Porsgrunn

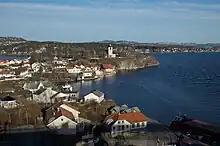
View of the town of Brevik in Porsgrunn Municipality

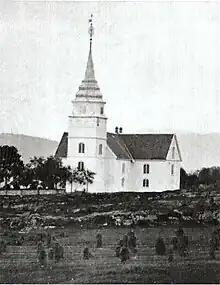
Østre Porsgrunn Church

The town of Porsgrunn was established as a municipality on 1 January 1838 (see formannskapsdistrikt law). The small urban town of Porsgrunn grew over time. On 1 July 1920, the growing town annexed some adjacent areas of some of the neighboring rural municipalities: an area of Gjerpen Municipality (population: 437), an area of Eidanger Municipality (population: 550), and an area of Solum Municipality (population: 1,614).